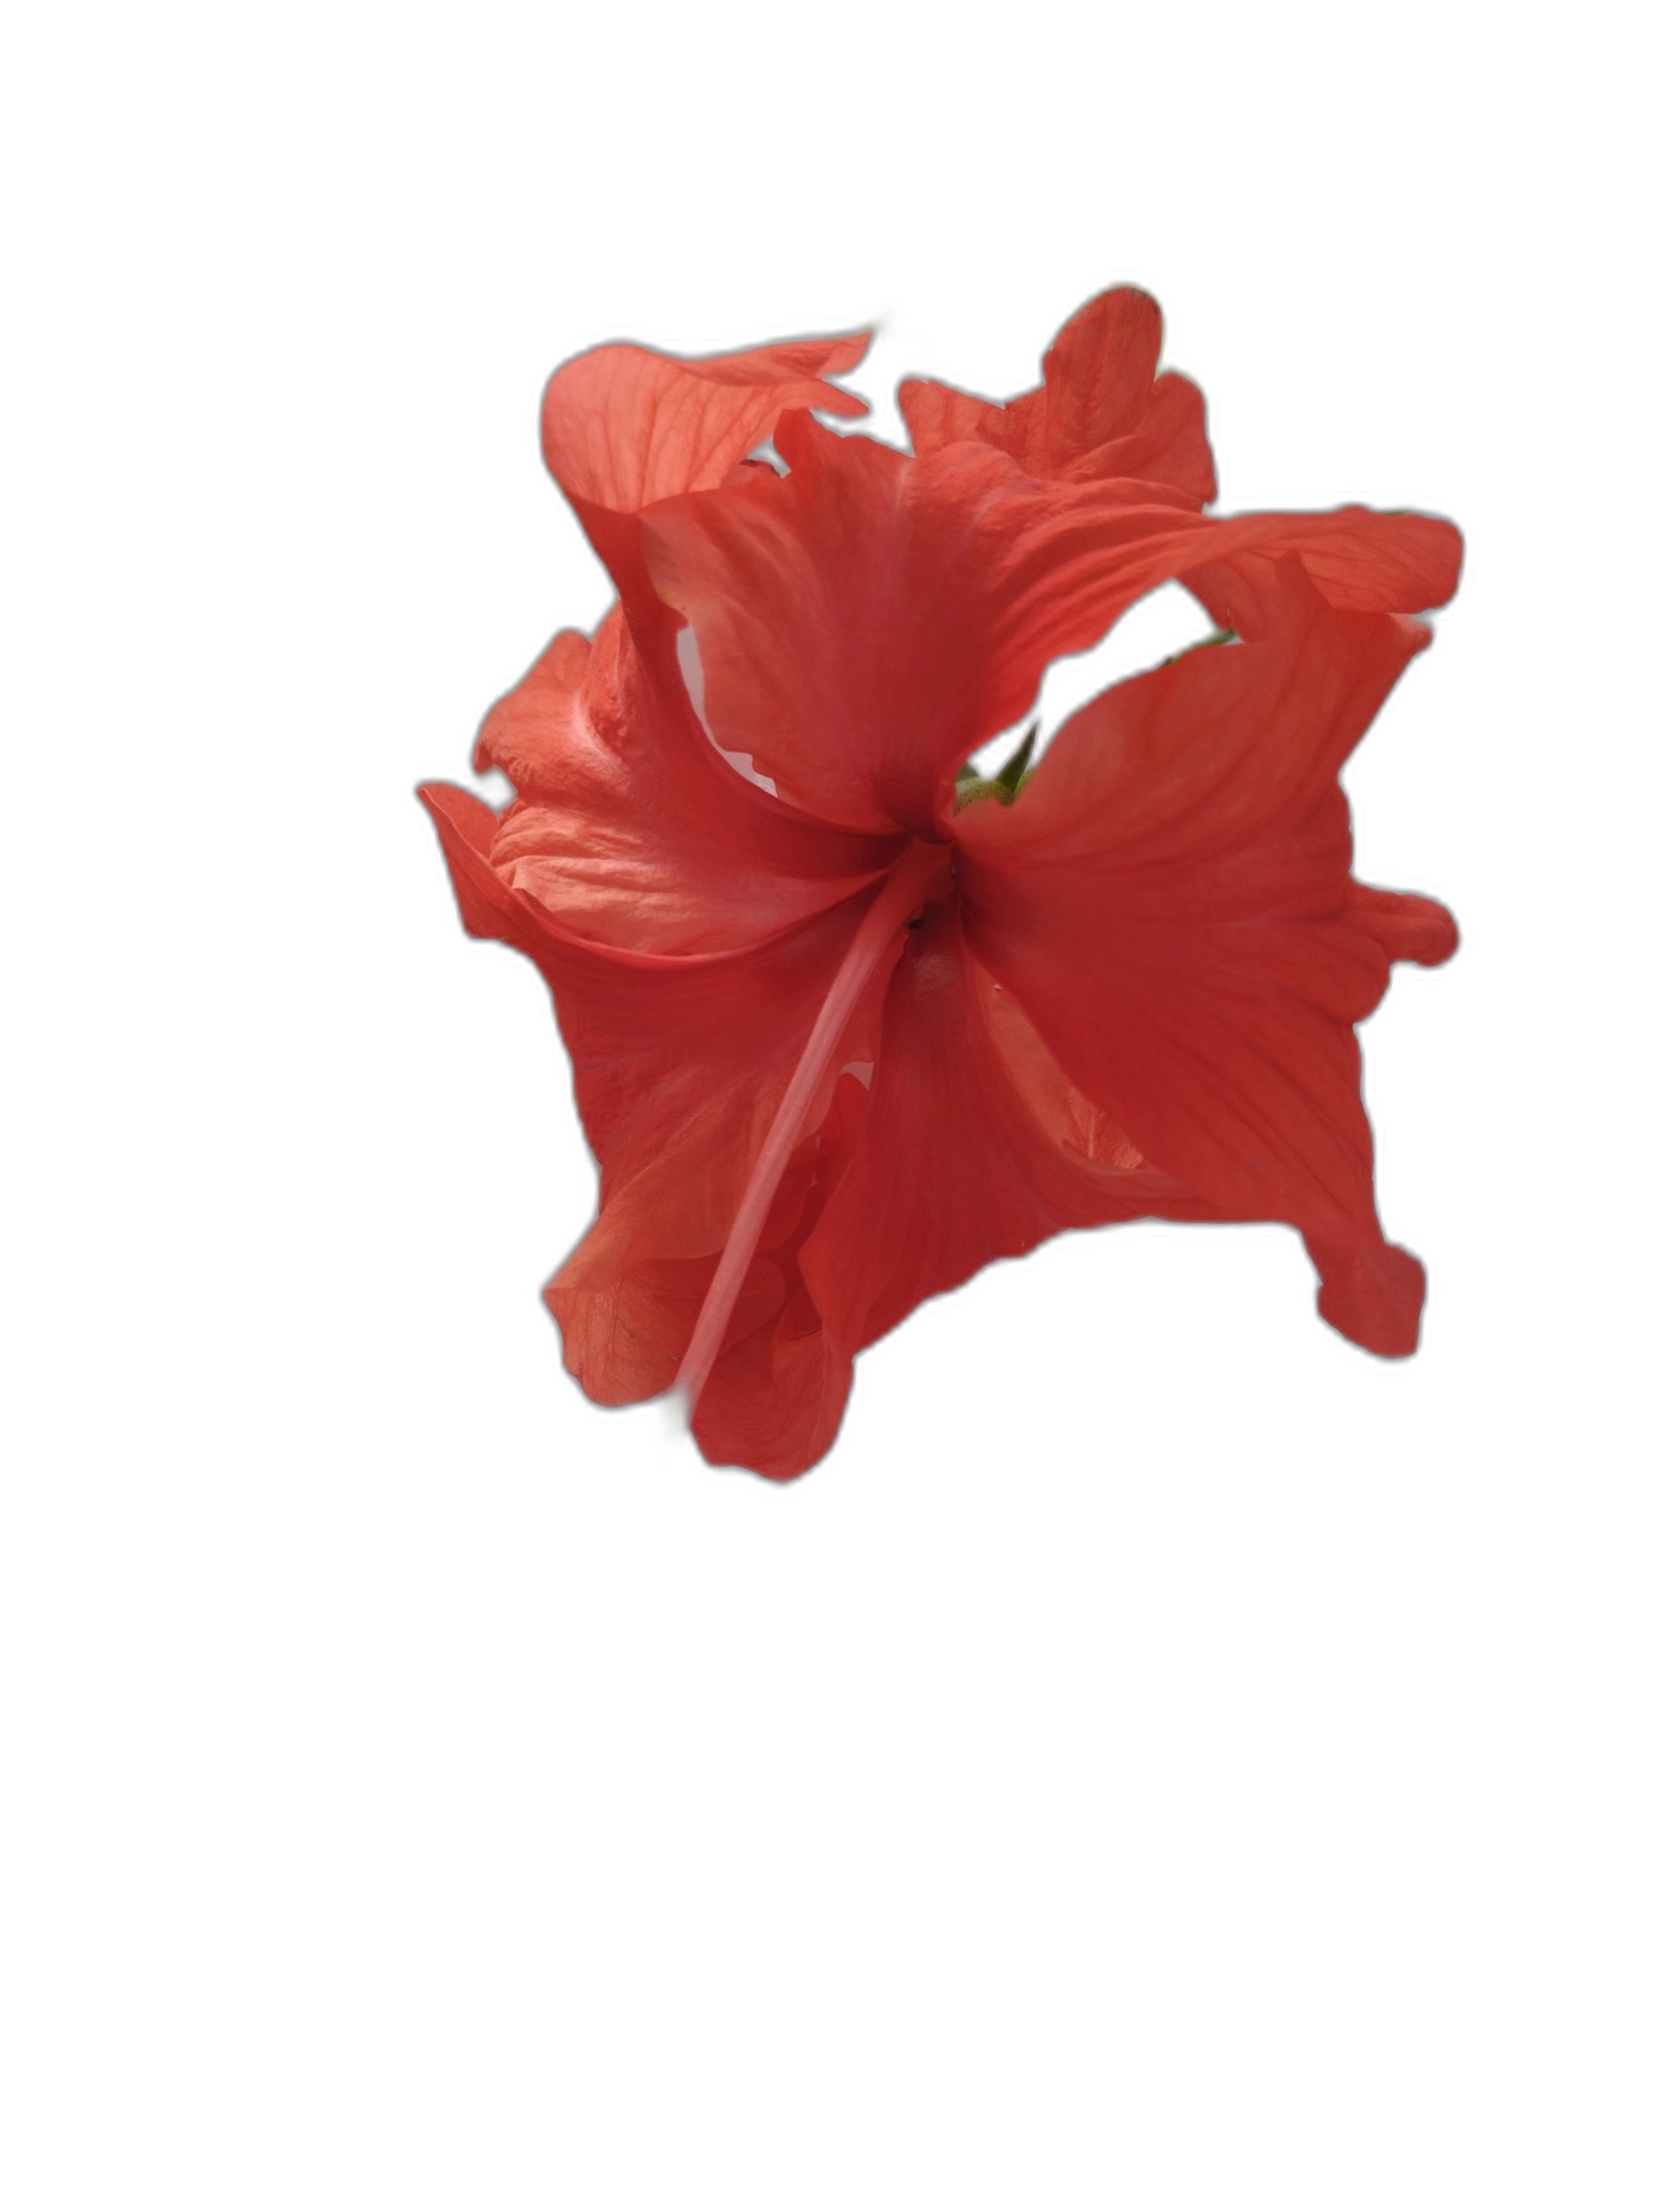
Label: Hibiscus